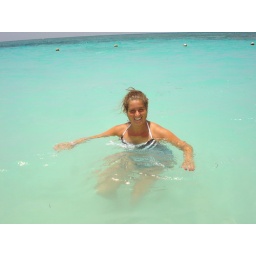
sherry in the clear, clear water